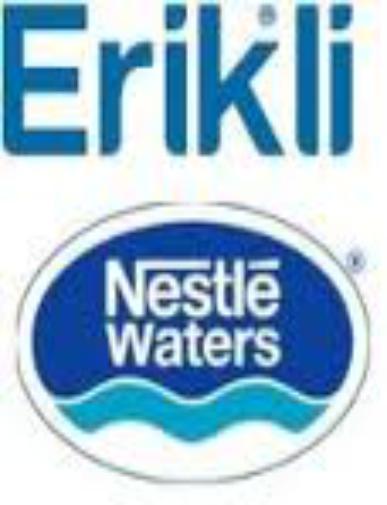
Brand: Erikli
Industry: Food